Foveaux Strait

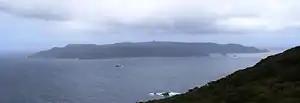
Codfish Island (Whenua Hou)

The sea conditions and tidal currents in Foveaux Strait are influenced by the sub-tropical convergence zone (STCZ). This is a frontal zone between subantarctic waters to the south, and subtropical waters to the north. The southern boundary of the STCZ lies at around 46 °S, and runs eastwards from Tasmania. It gives rise to the Southland Current that flows from the continental shelf west of Stewart Island, through Foveaux Strait and then north along the coast of the South Island. The Southland Current carries a mixture of sub-tropical water and some sub-antarctic waters from the Australasian region, and it has a major influence on ocean conditions in Foveaux Strait and the south-east coast of the South Island.